Torino FC

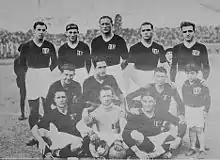
Torino during a tour of Argentina in 1929

The club experienced its first success under the presidency of Count Enrico Marone Cinzano, who was responsible for building the Stadio Filadelfia. In attack, Torino boasted the "Trio delle meraviglie" (Trio of Wonders), composed of Julio Libonatti, Adolfo Baloncieri and Gino Rossetti, and won their first "scudetto" on 10 July 1927 after a 5–0 win against Bologna. However, the title was revoked on 3 November 1927 due to the "Allemandi Case".